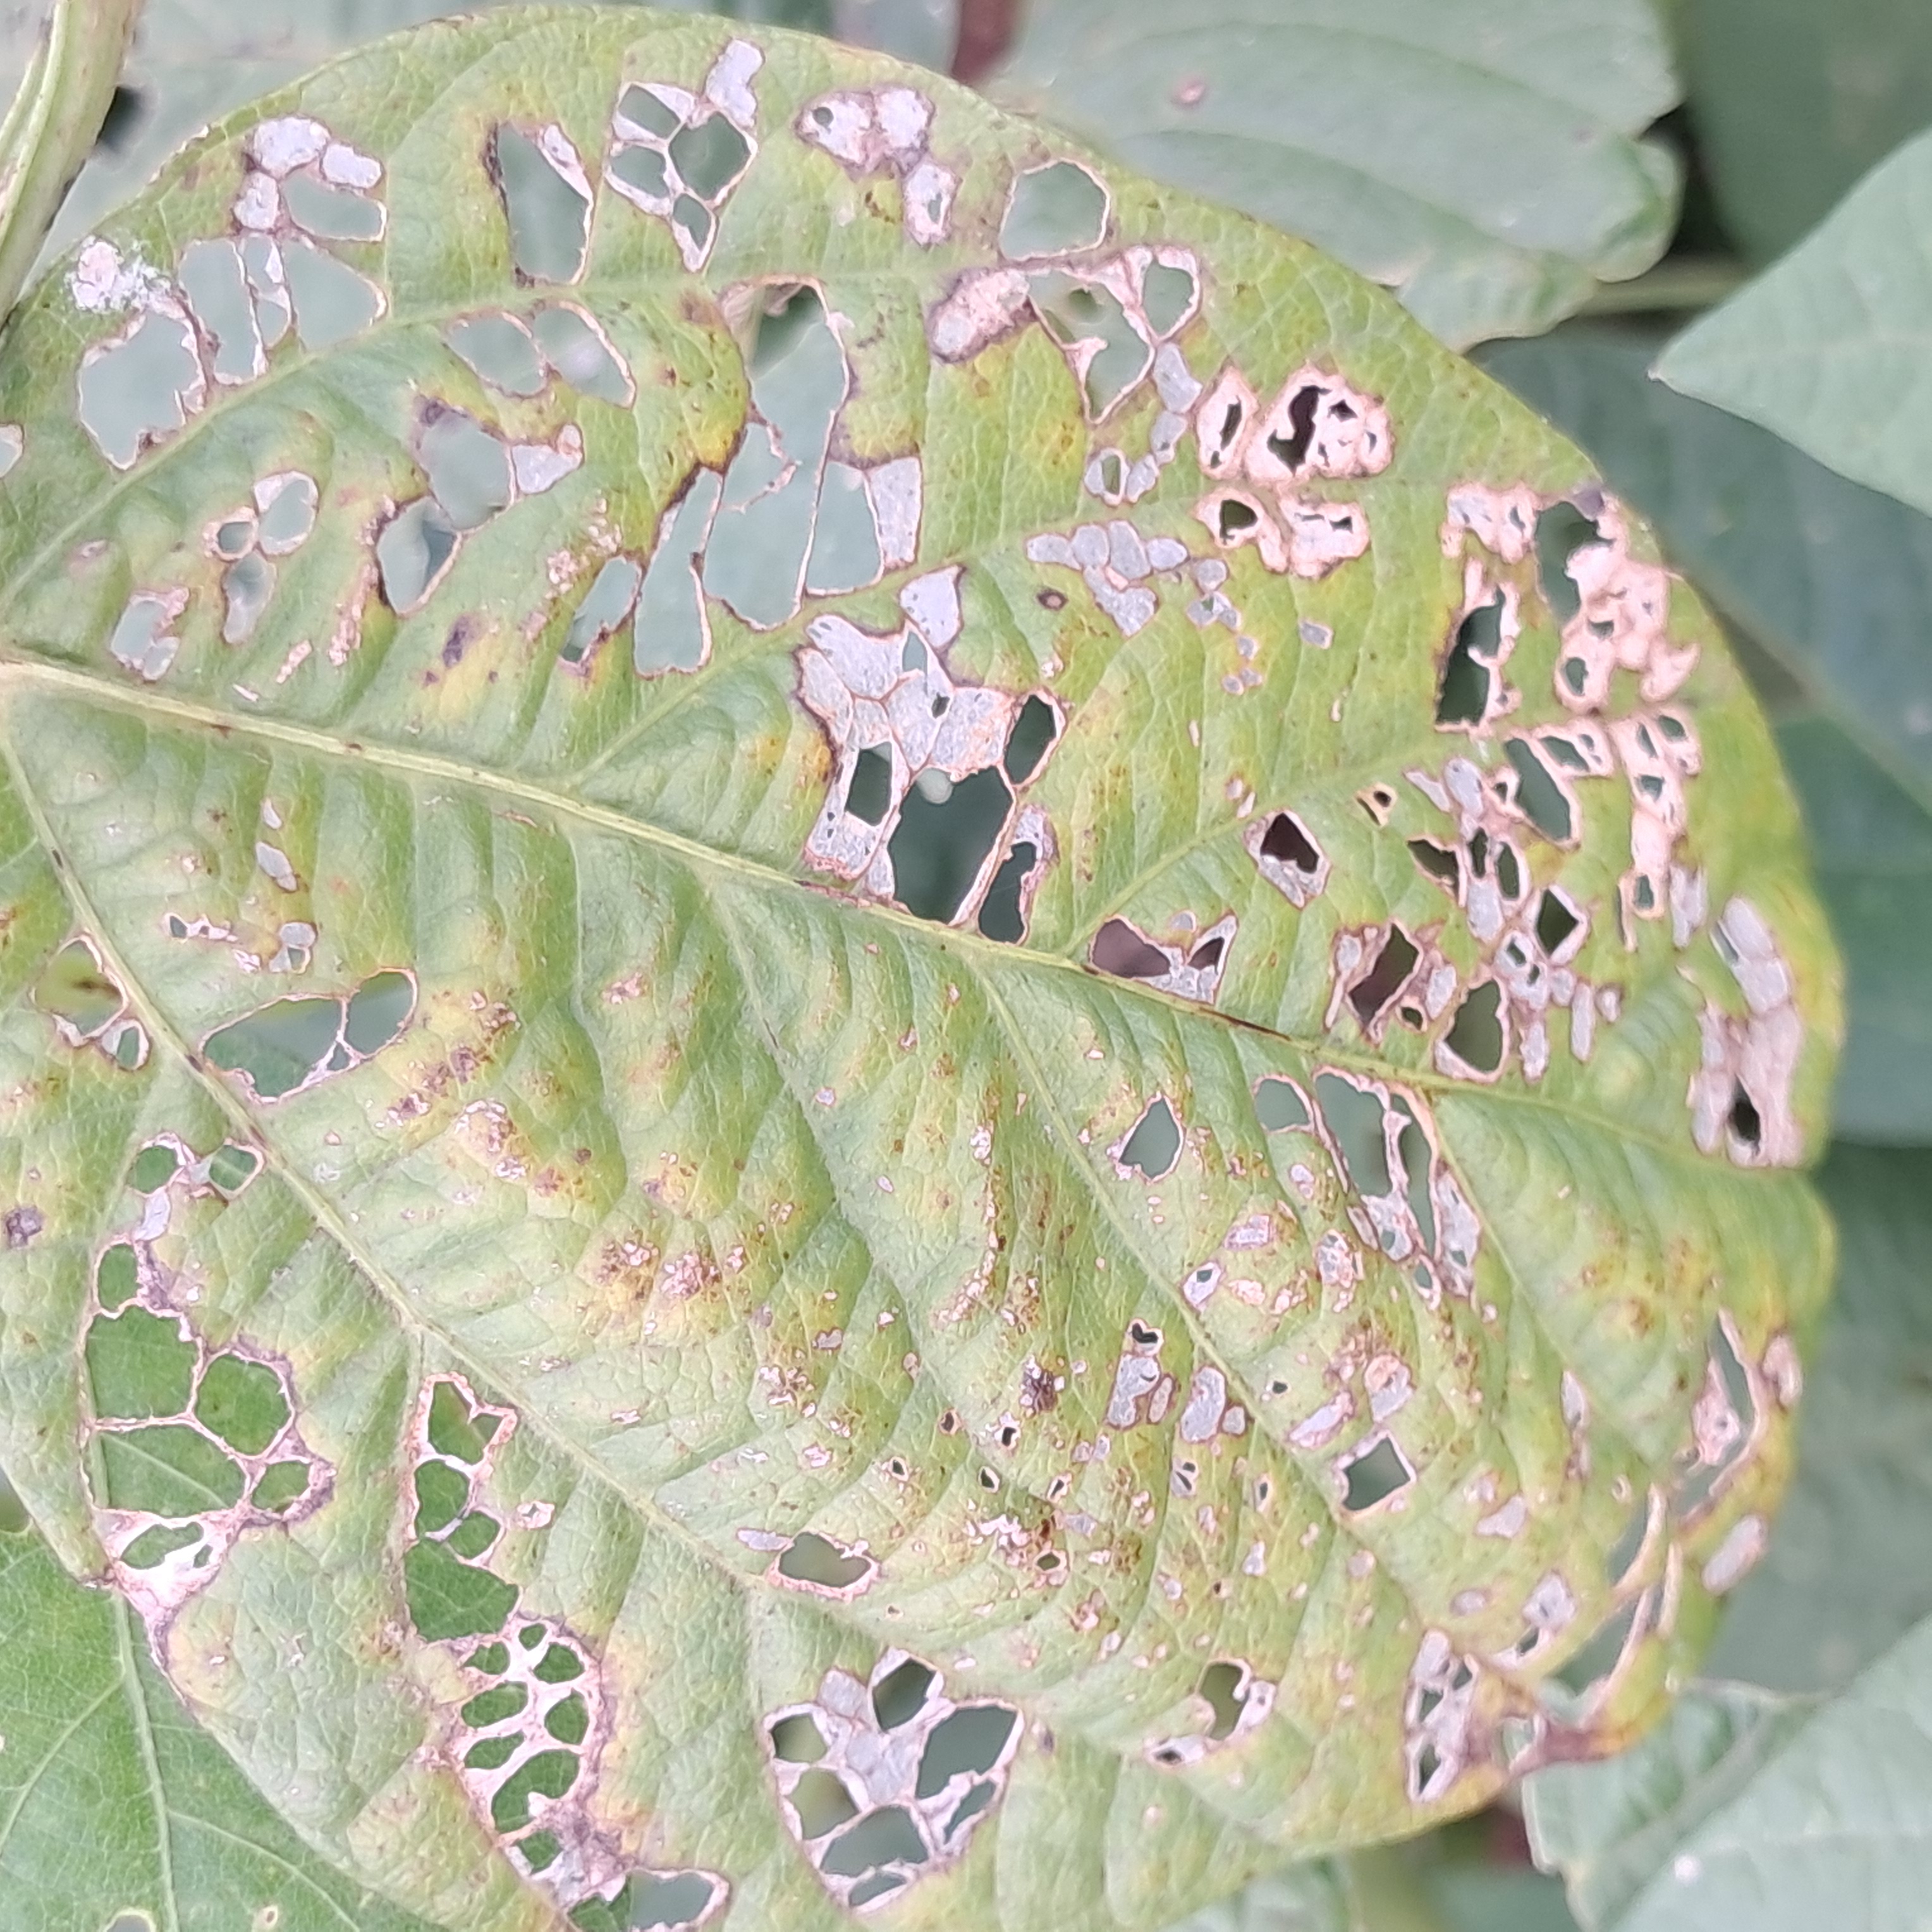
Label: Caterpillar_Semilooper_Pest